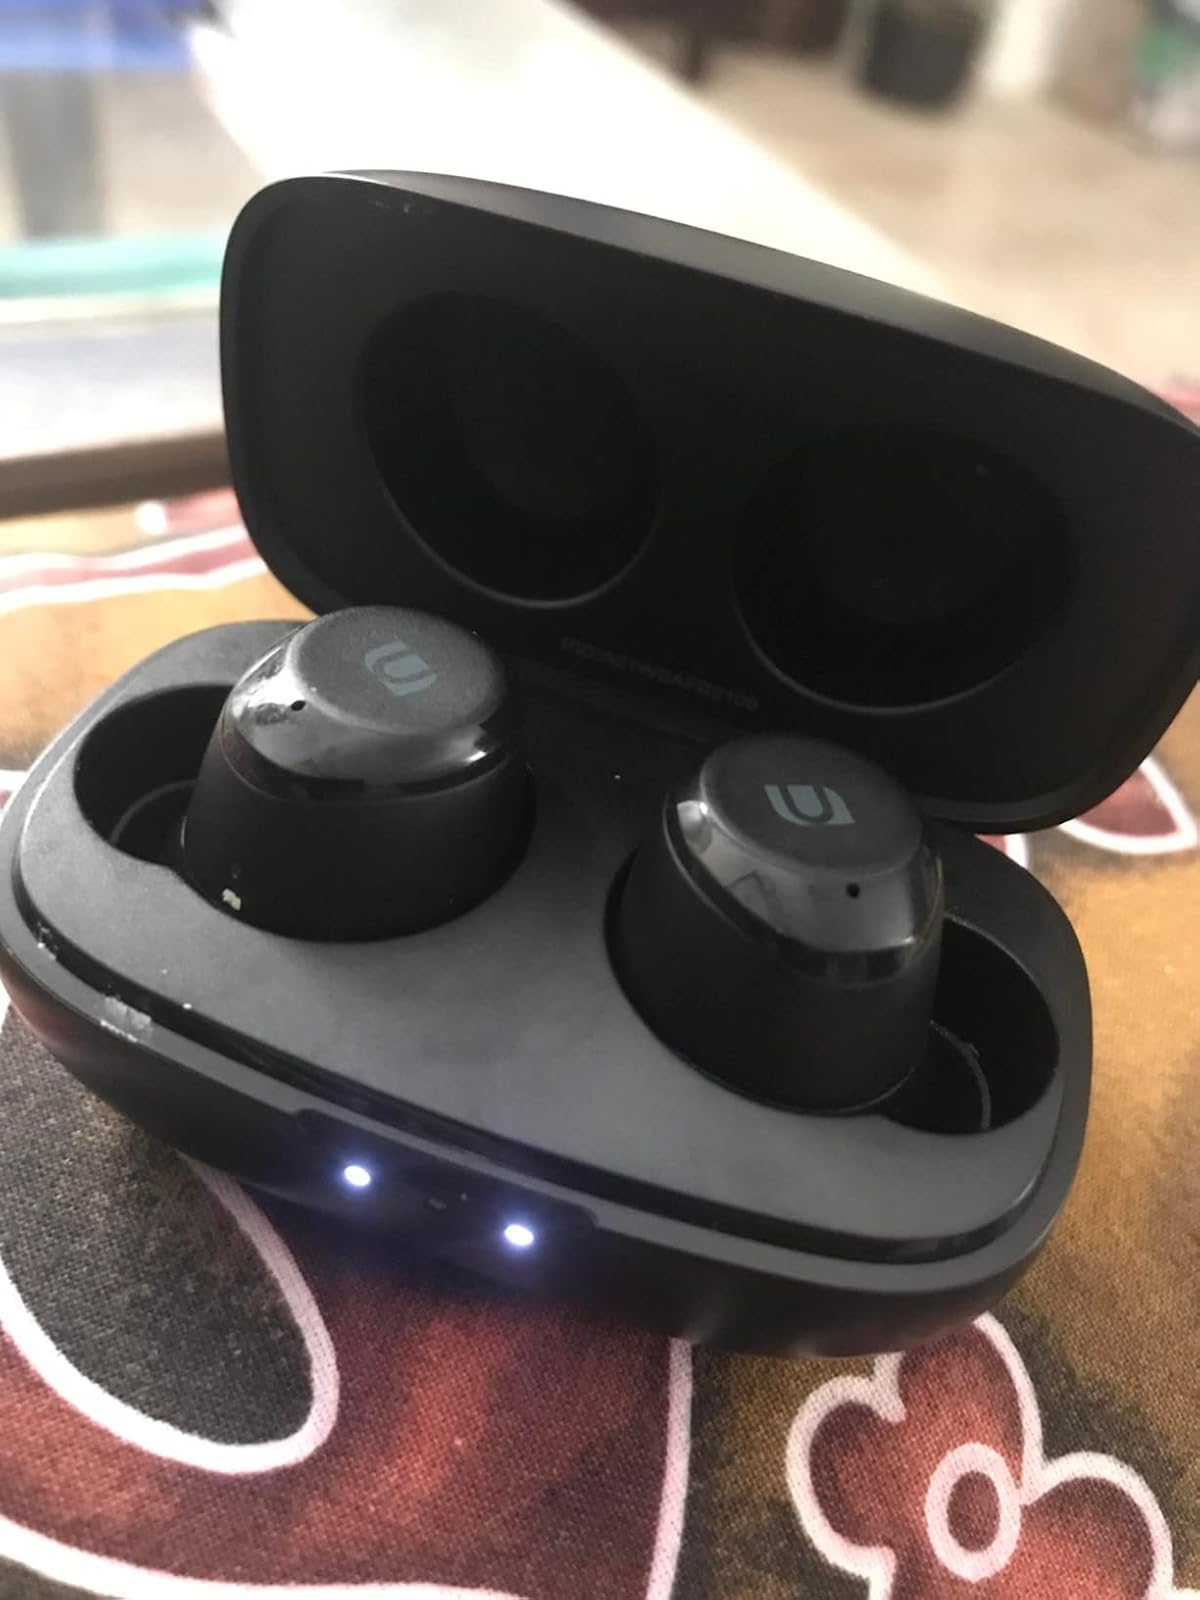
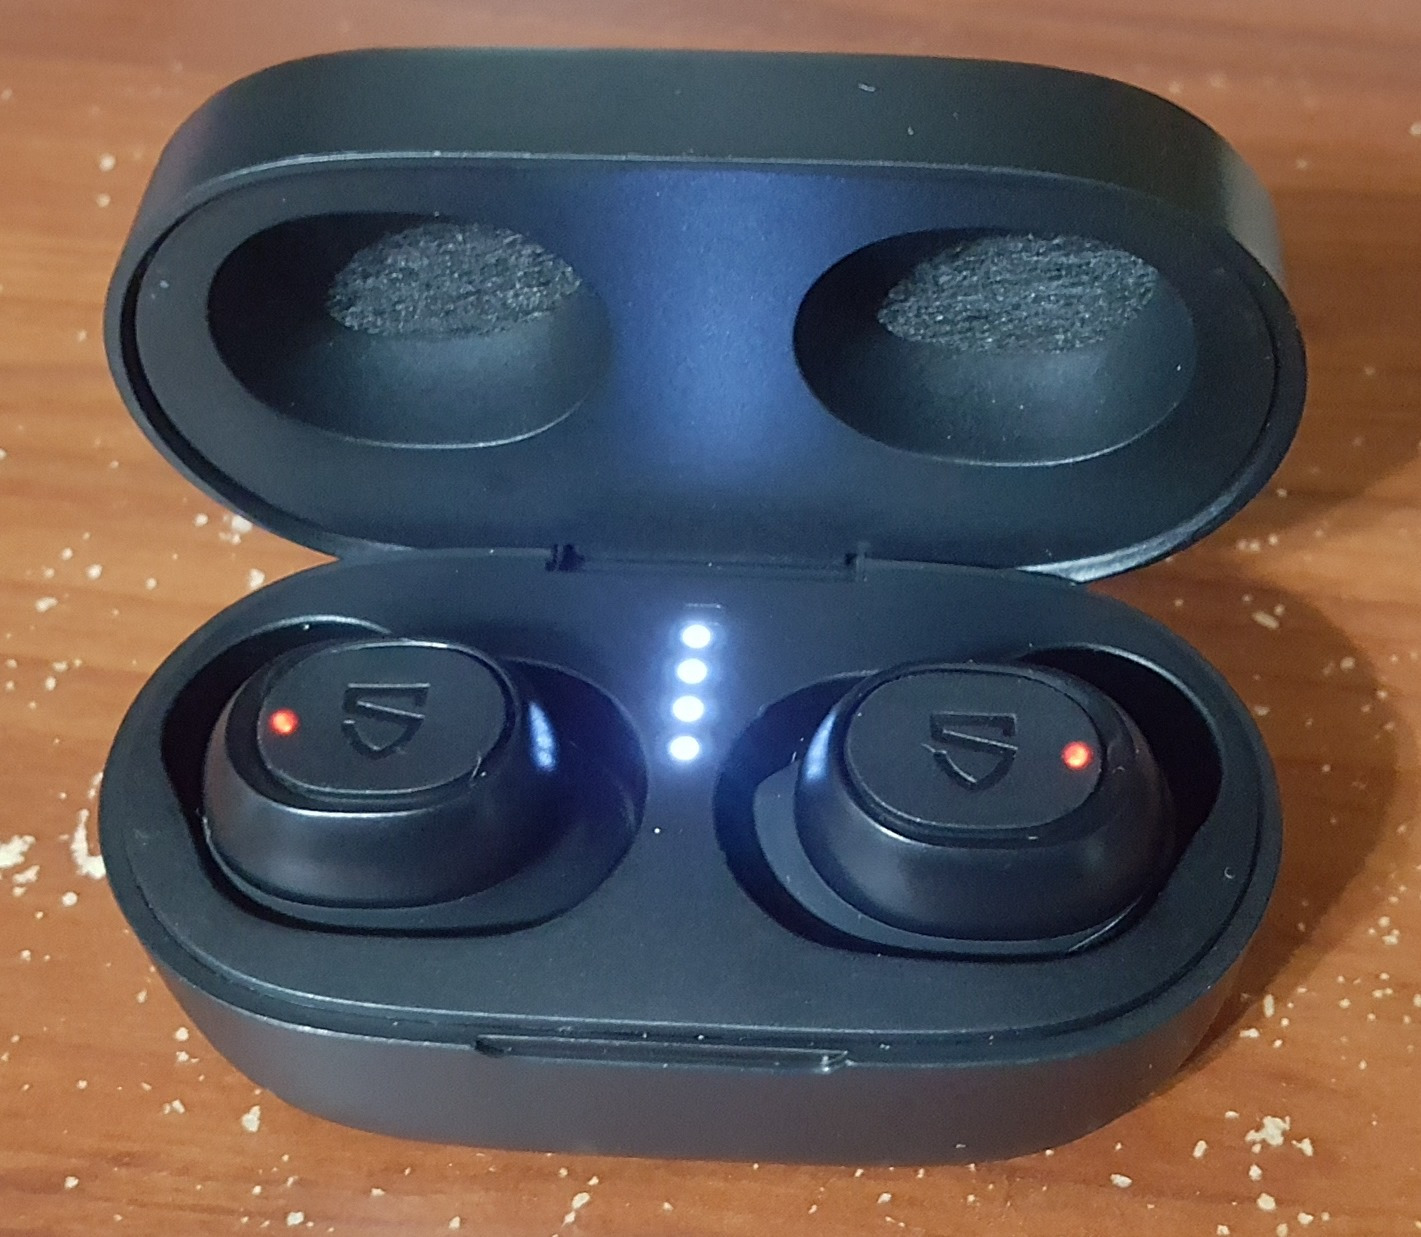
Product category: earbuds
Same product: no